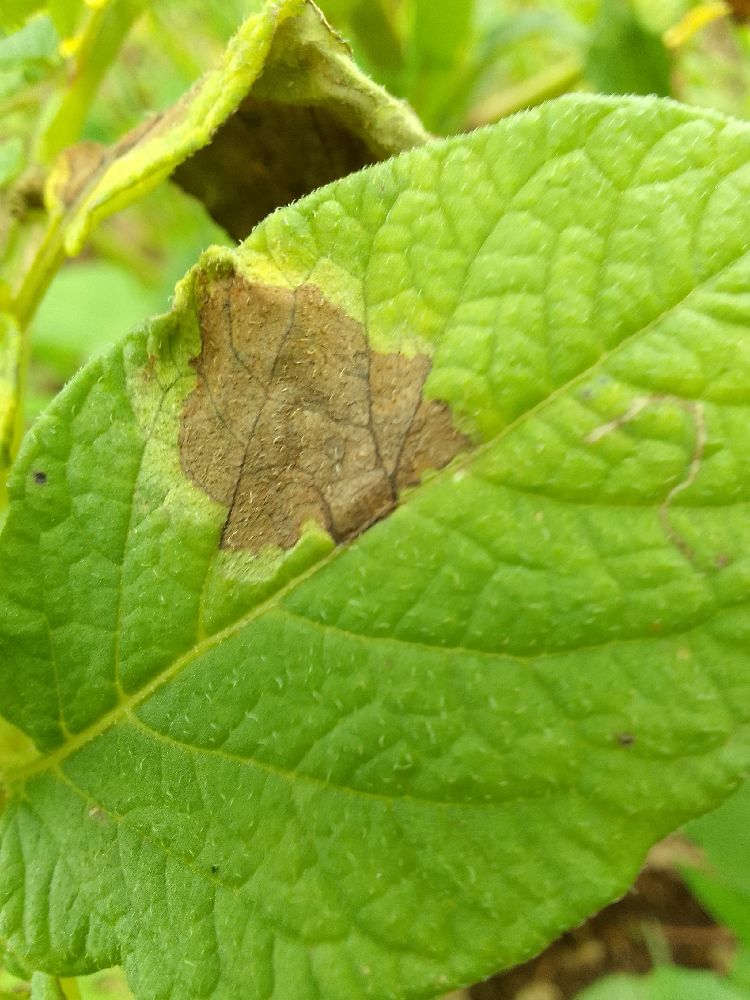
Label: Late blight